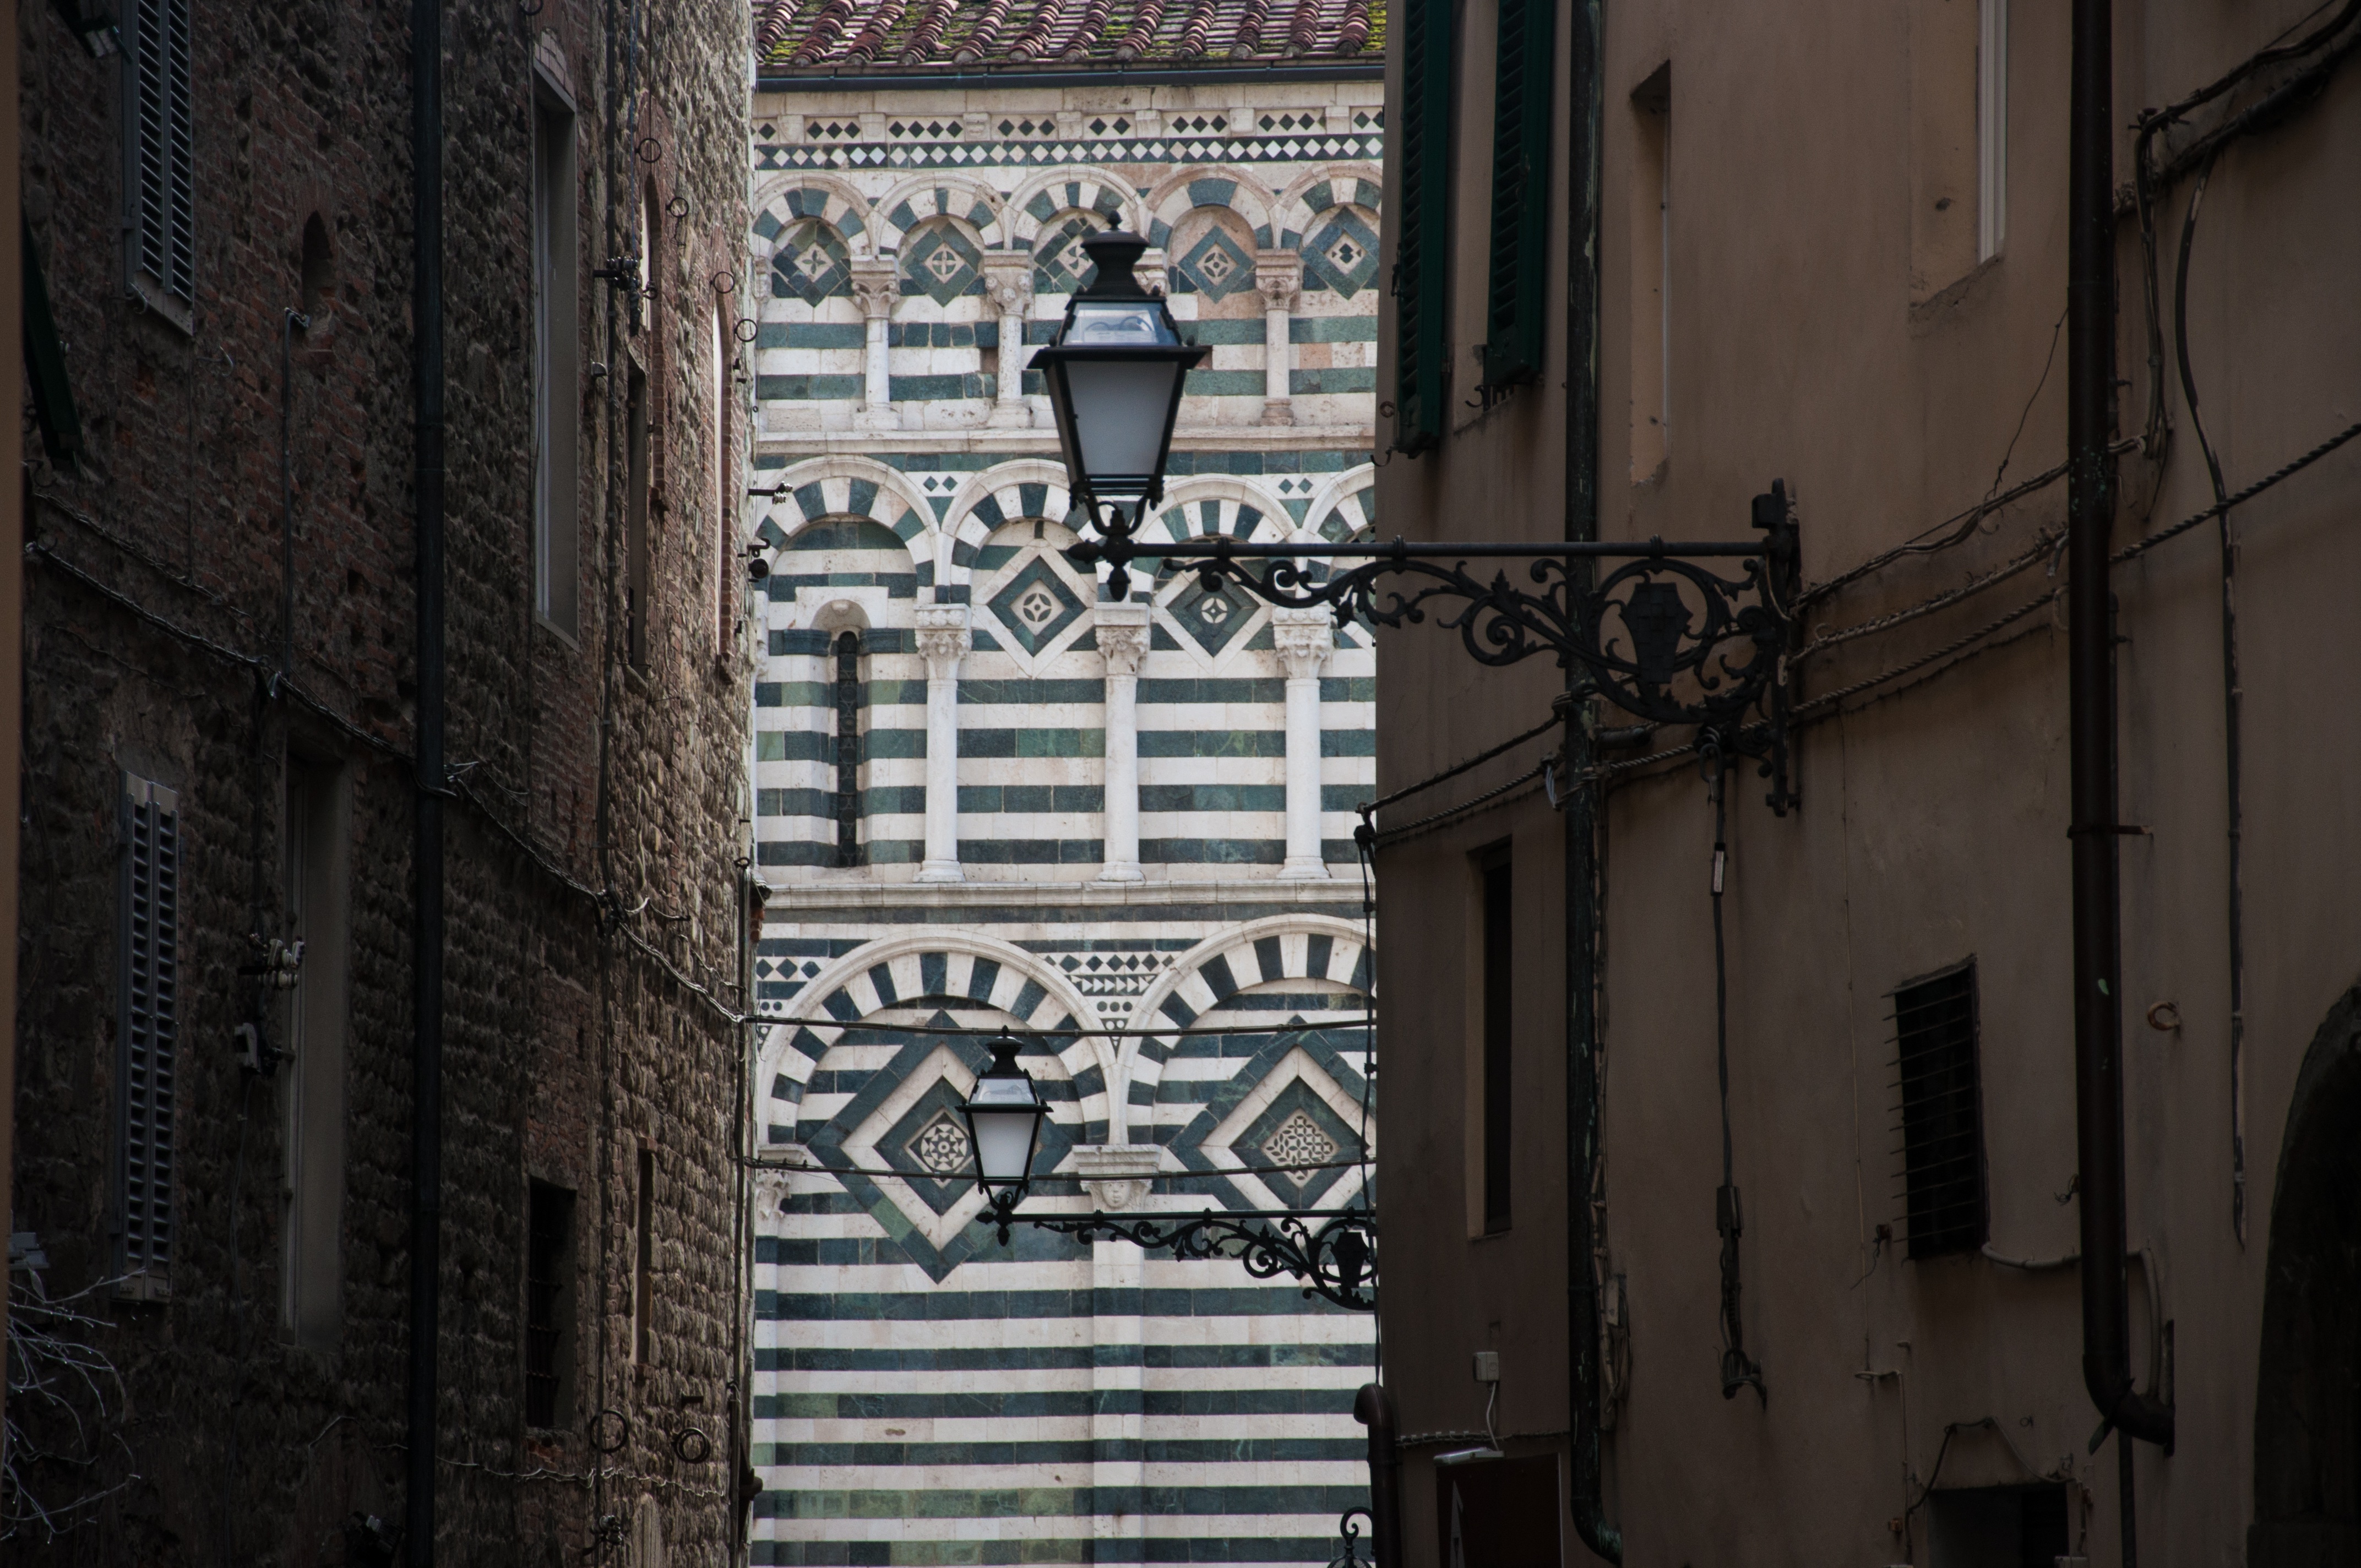
architecture, road, street, window, alley, city, wall, italy, facade, black, art, infrastructure, shape, pistoia, the ancient city, urban area, st john fuorcivitas